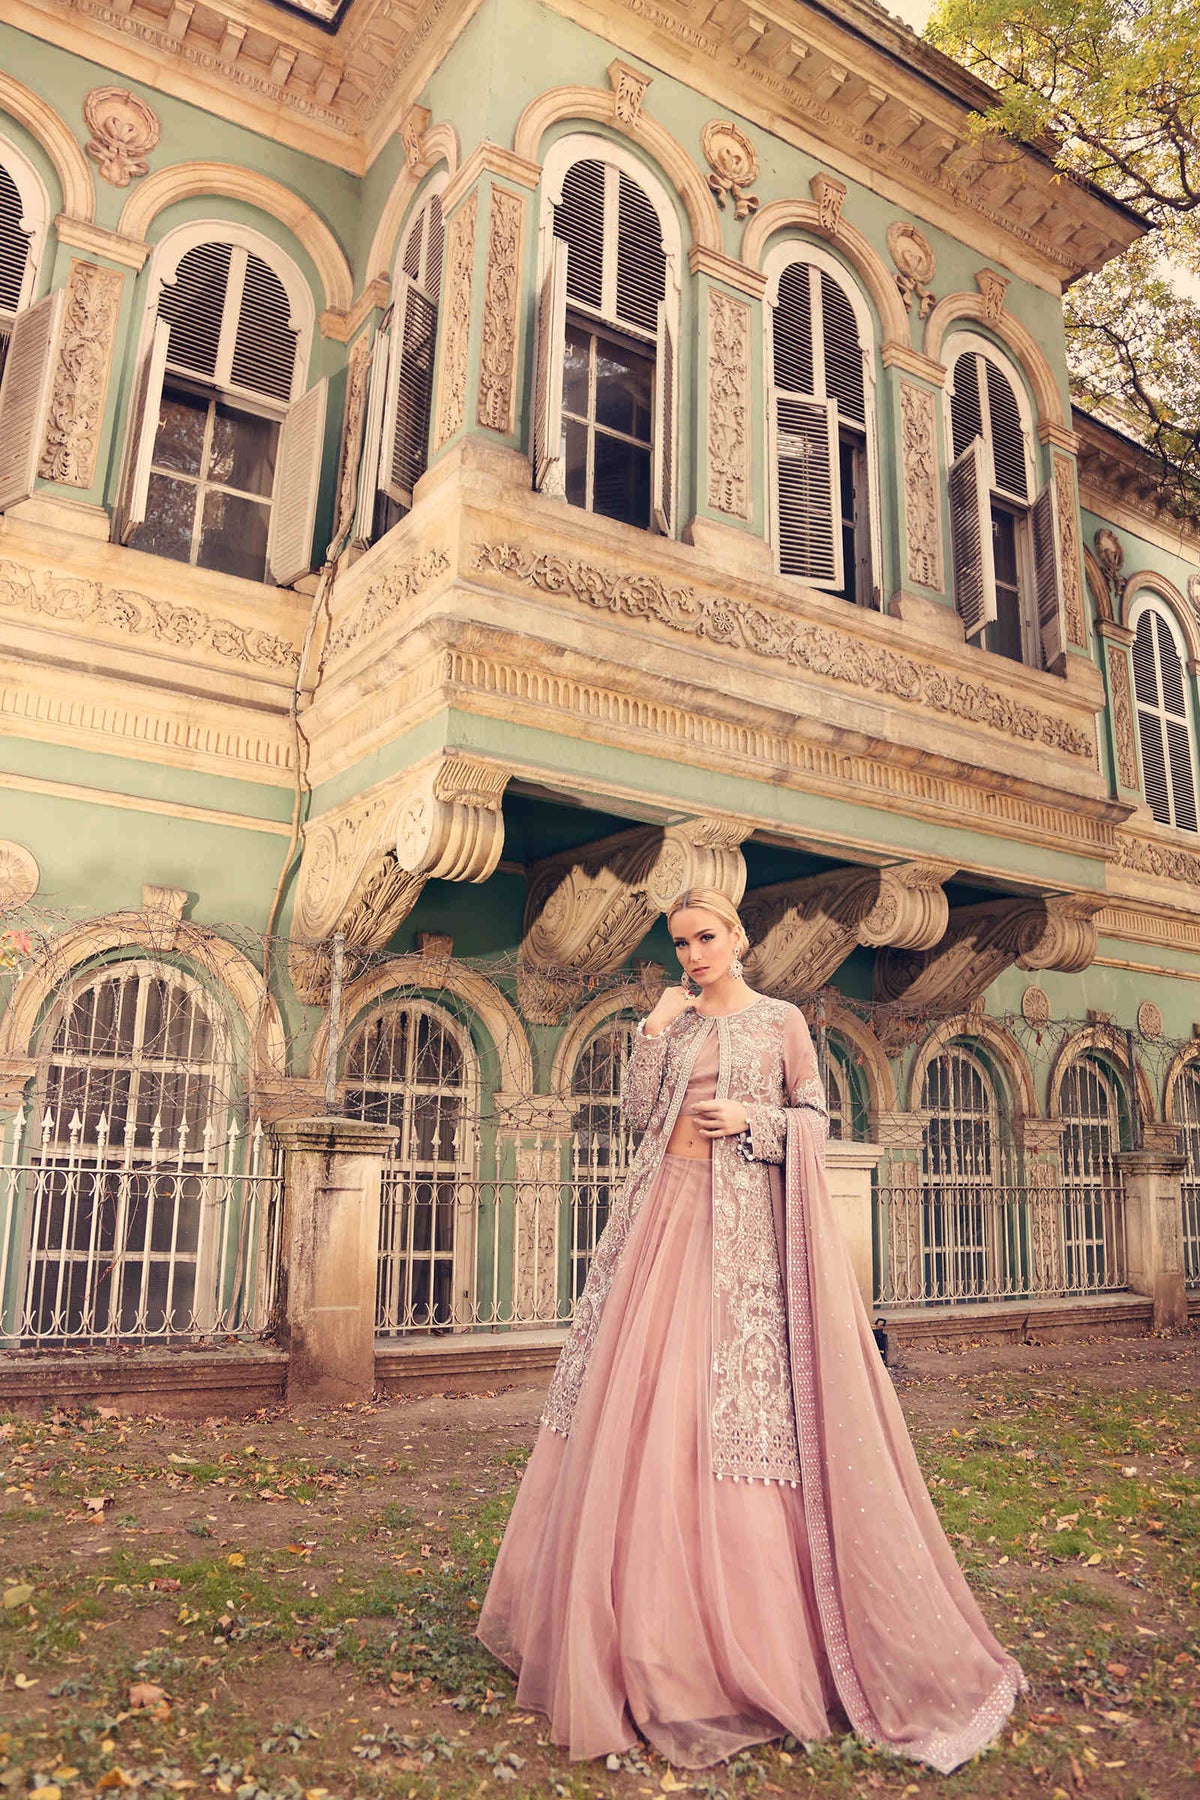
pink neta gown